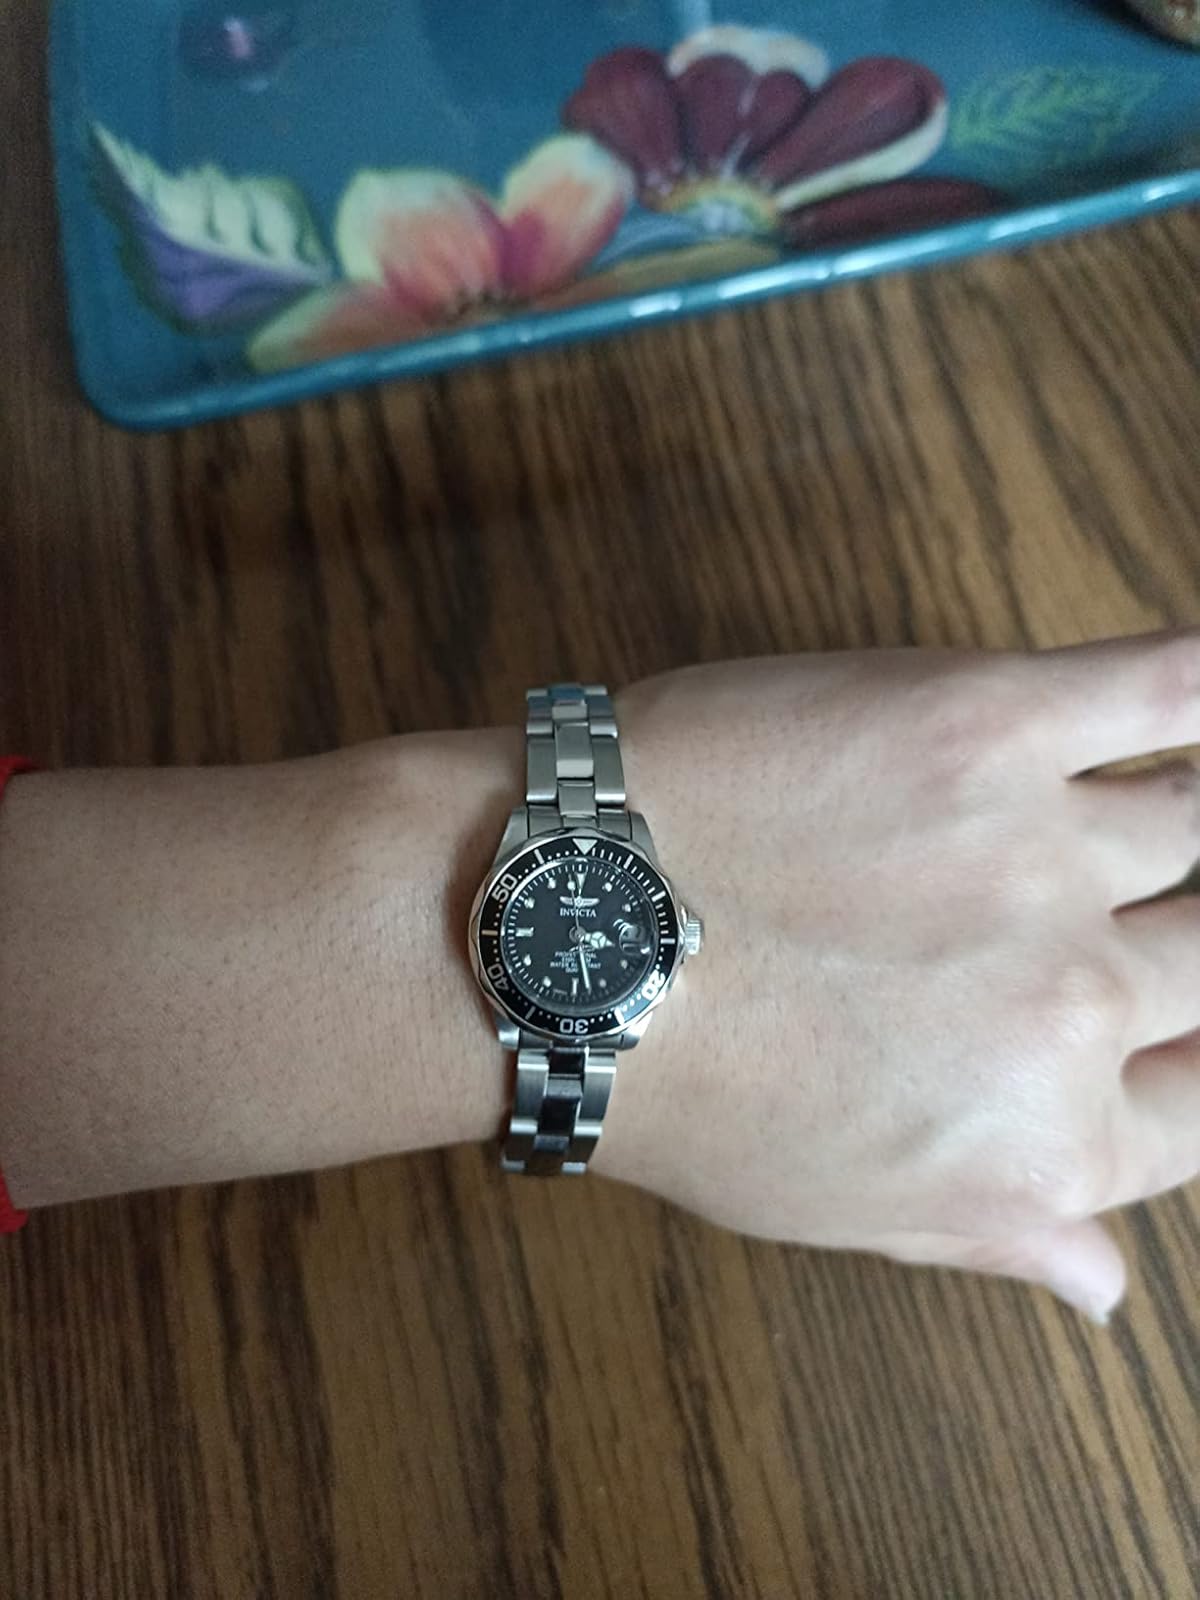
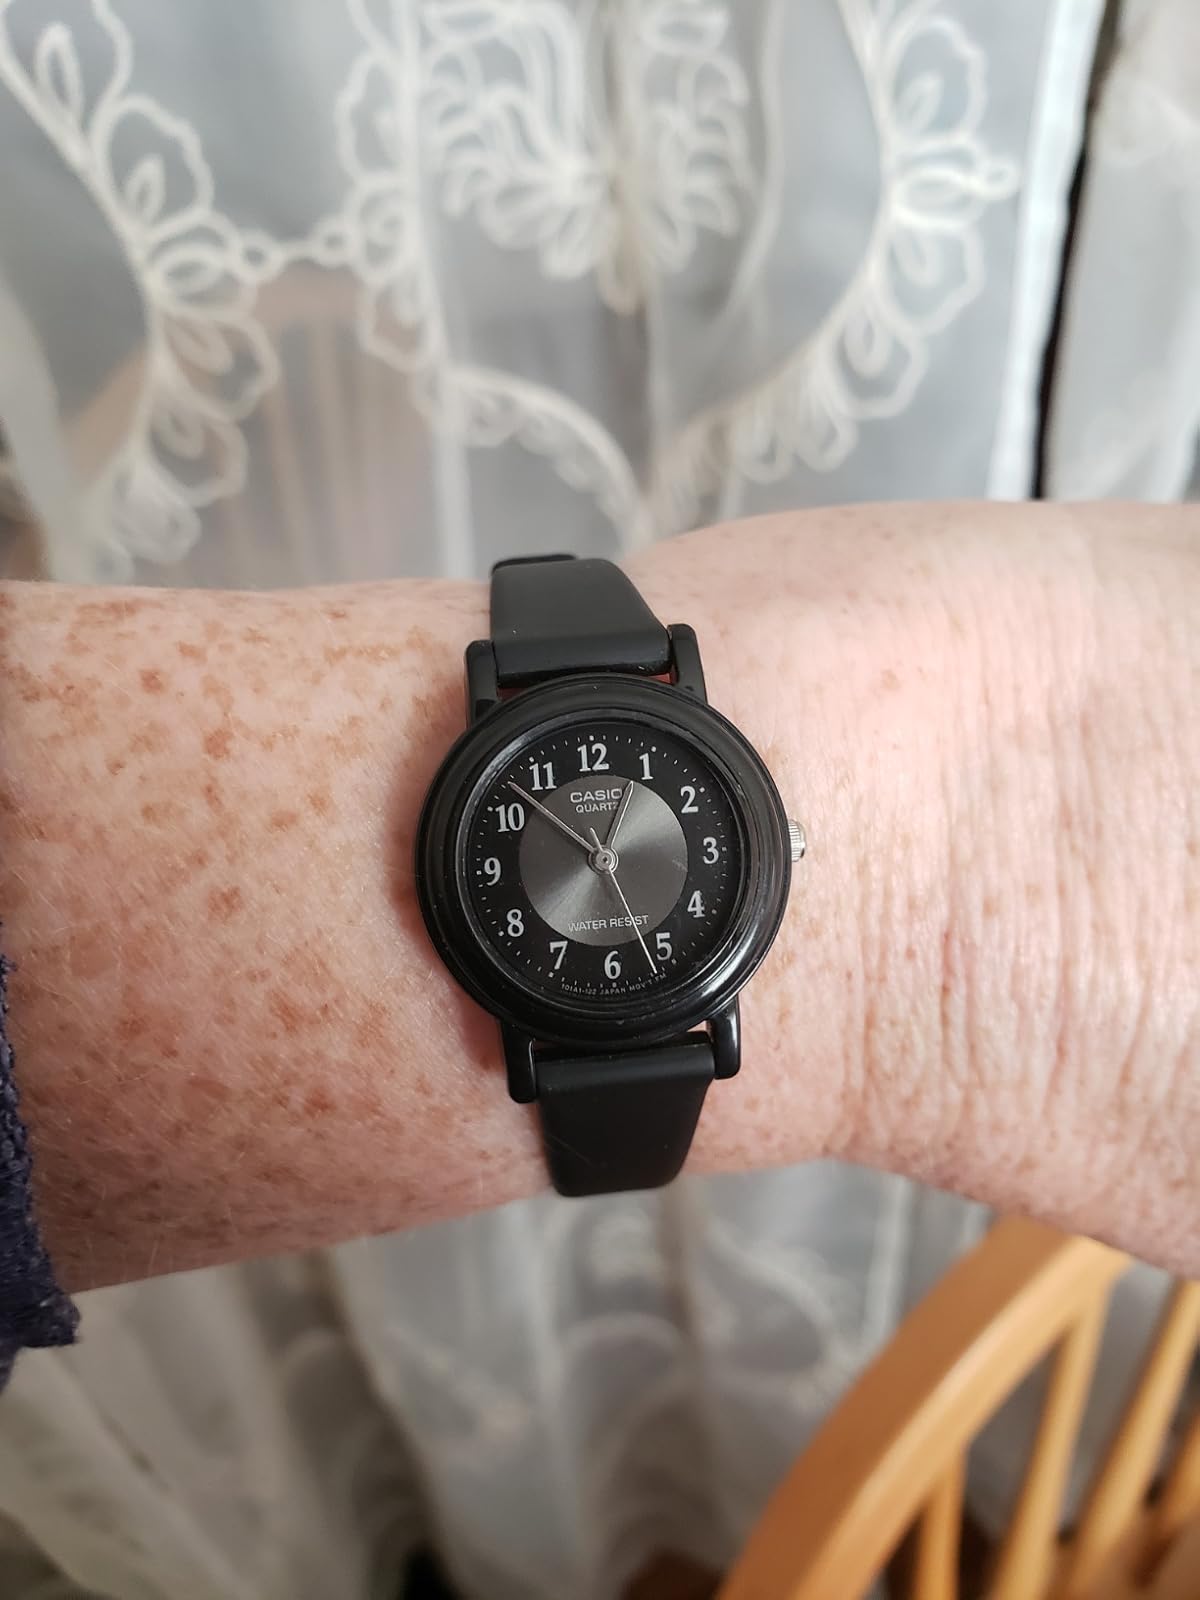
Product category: accessories_watch
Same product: no